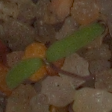
Label: fat_hen